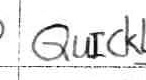
Label: quickly